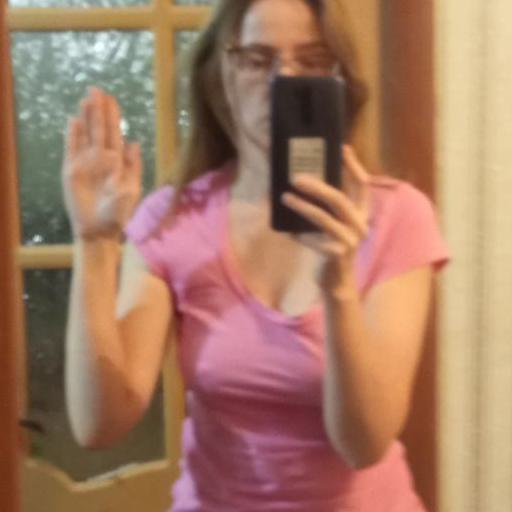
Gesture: no_gesture